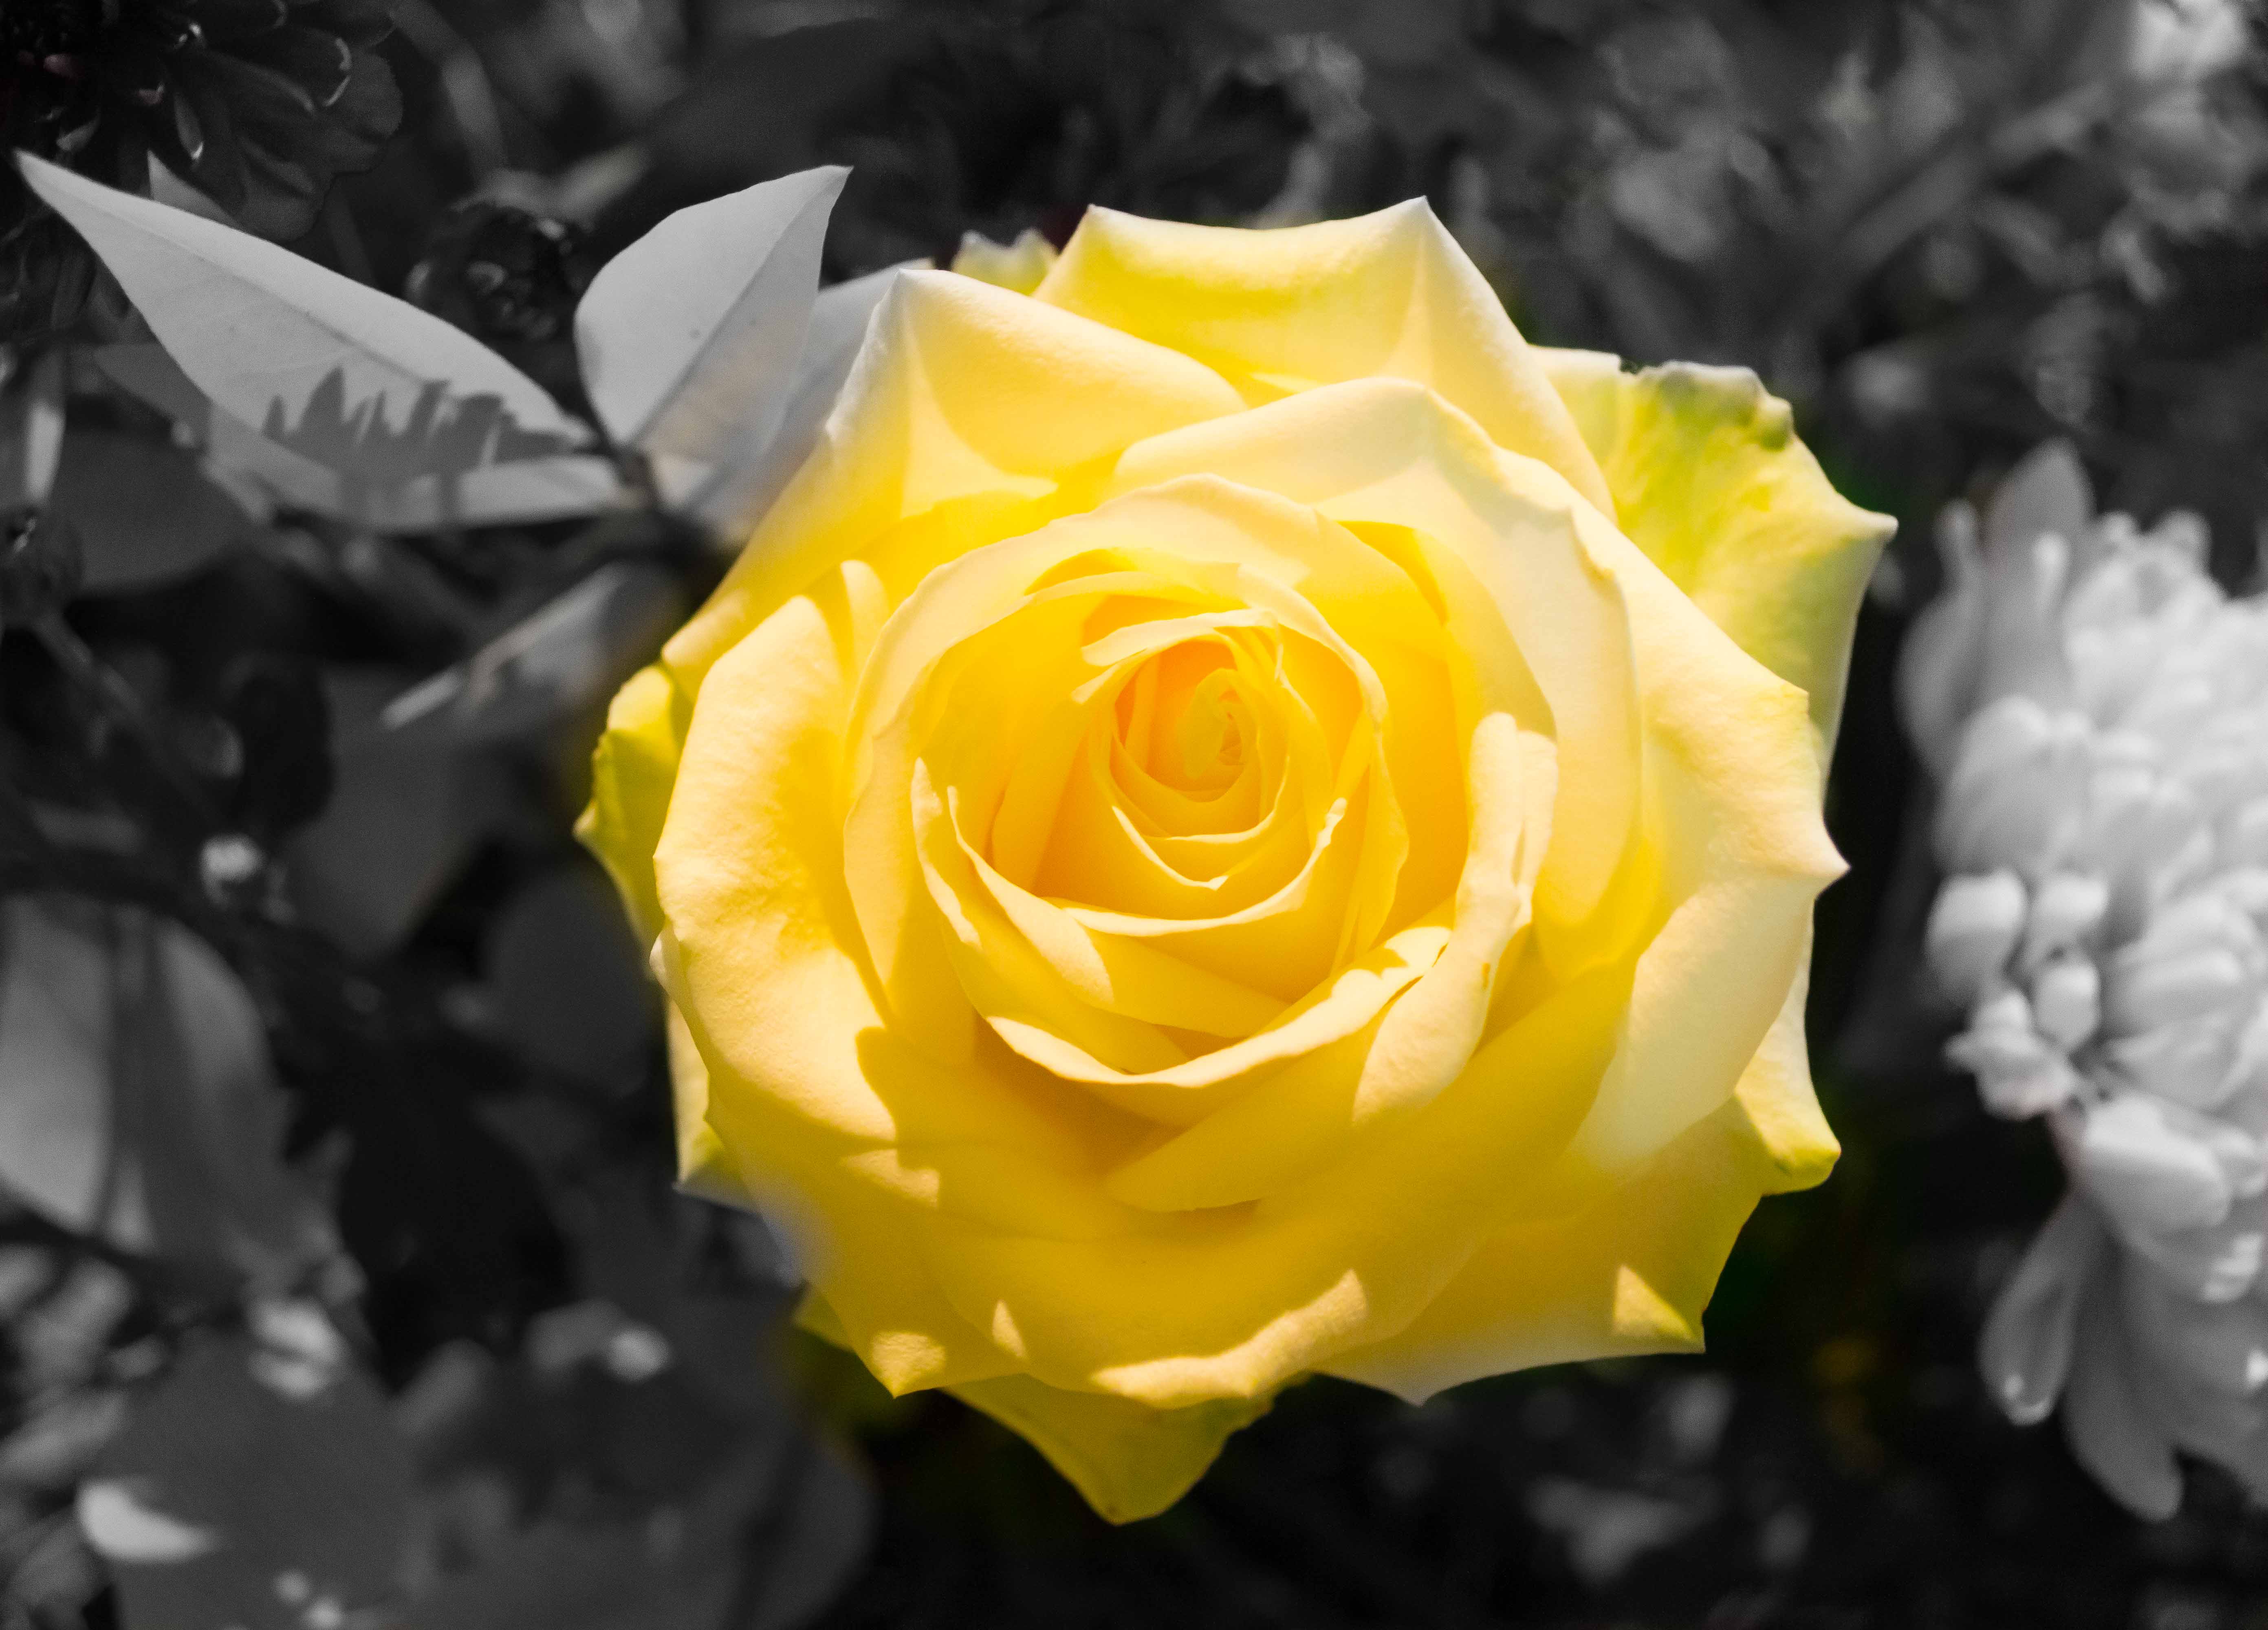
plant, flower, petal, rose, macro, church, cathedral, nikon, yellow, abbey, selective, floribunda, colouring, sherborne, flowering plant, garden roses, rose family, land plant, rose order, austrian briar